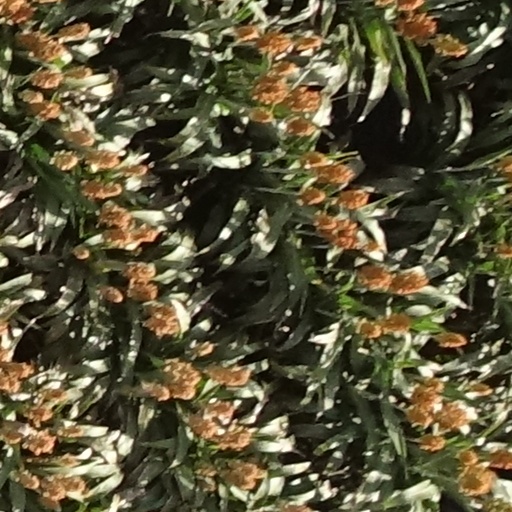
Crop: sorghum